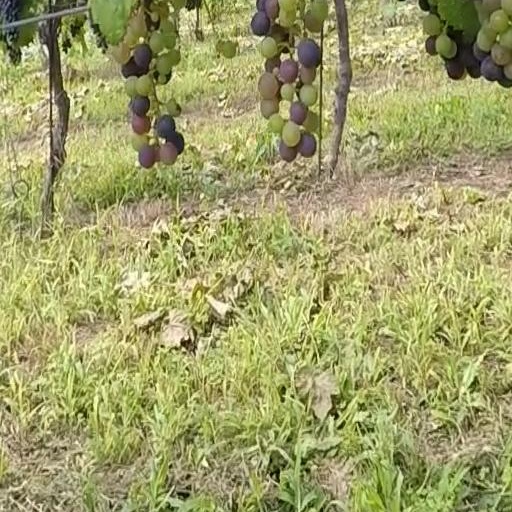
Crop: grape